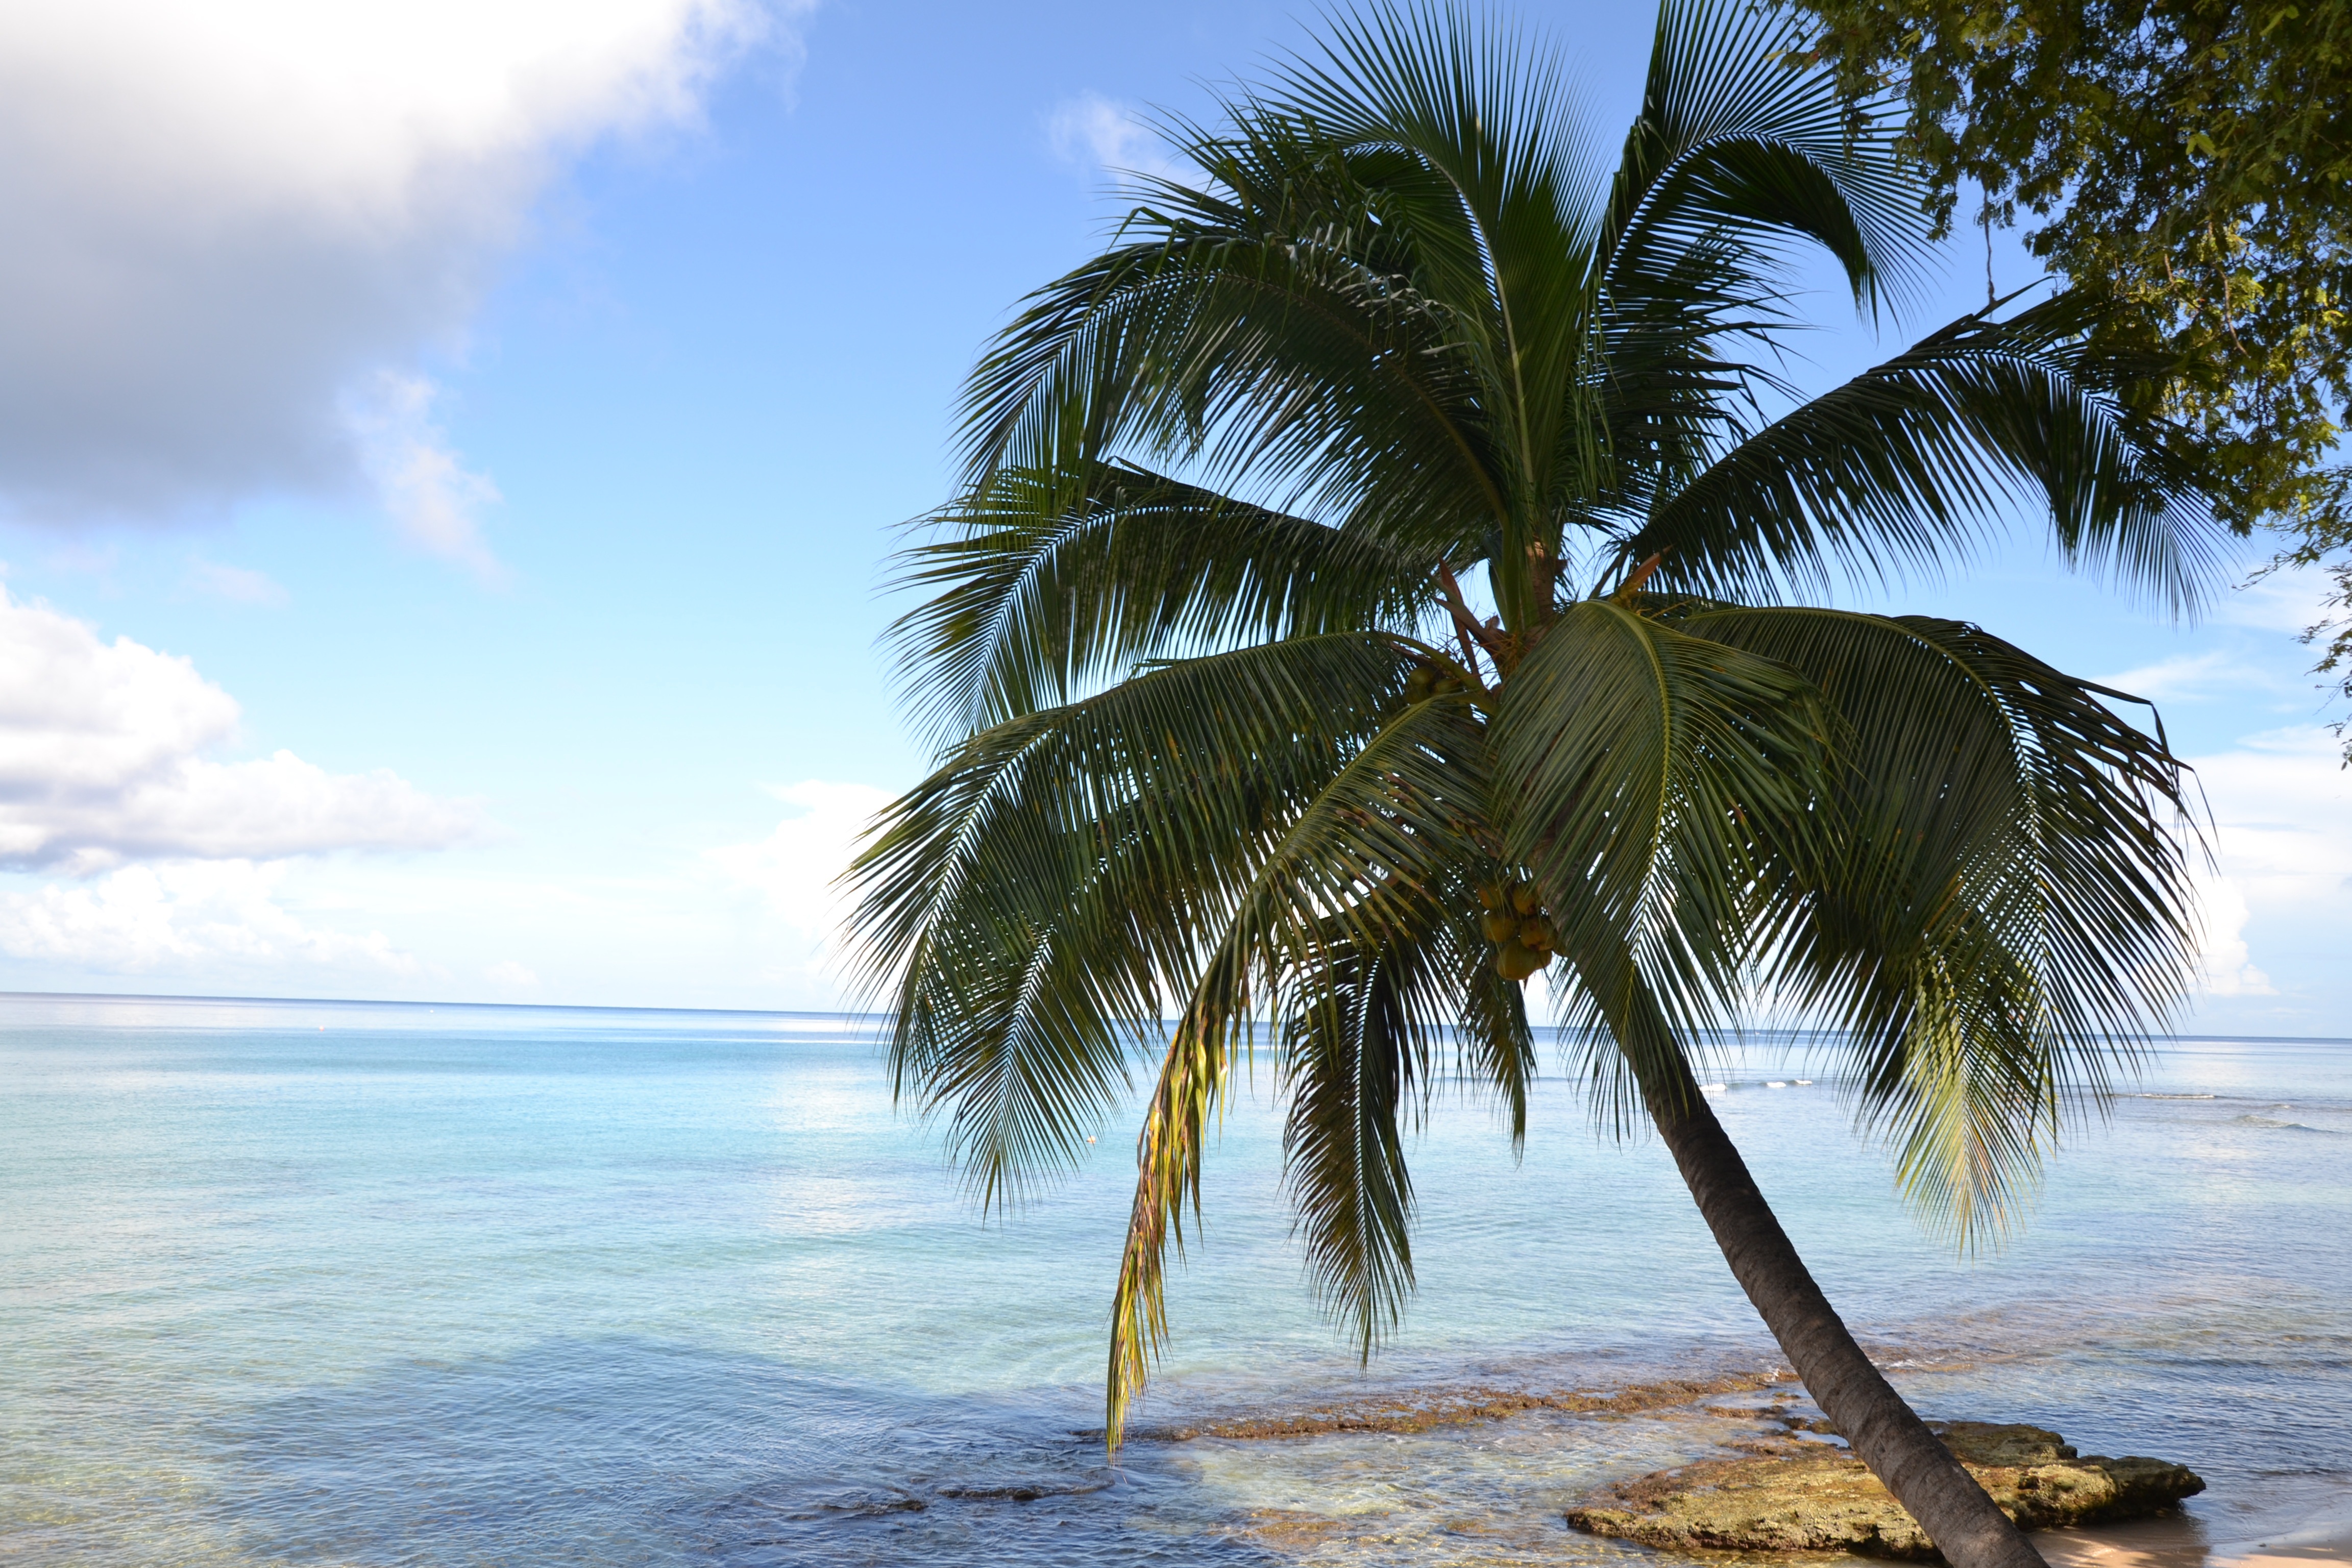
beach, sea, coast, tree, sand, ocean, plant, sun, sunlight, shore, atmosphere, vacation, holiday, island, body of water, caribbean, tropics, cape, palma, flowering plant, woody plant, land plant, arecales, palm family, borassus flabellifer